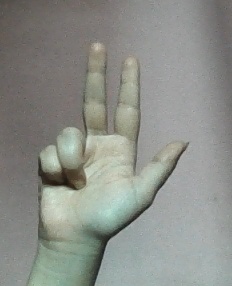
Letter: al